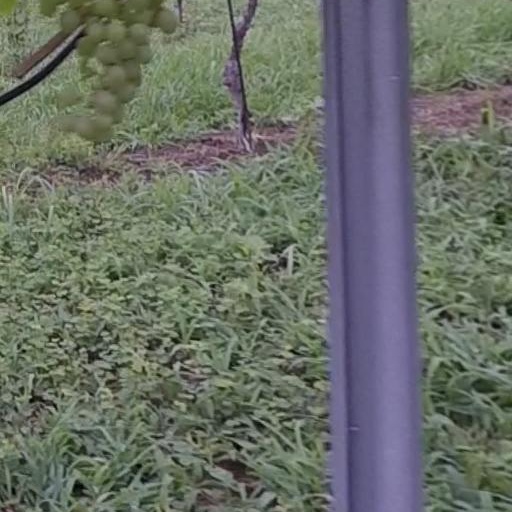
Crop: grape